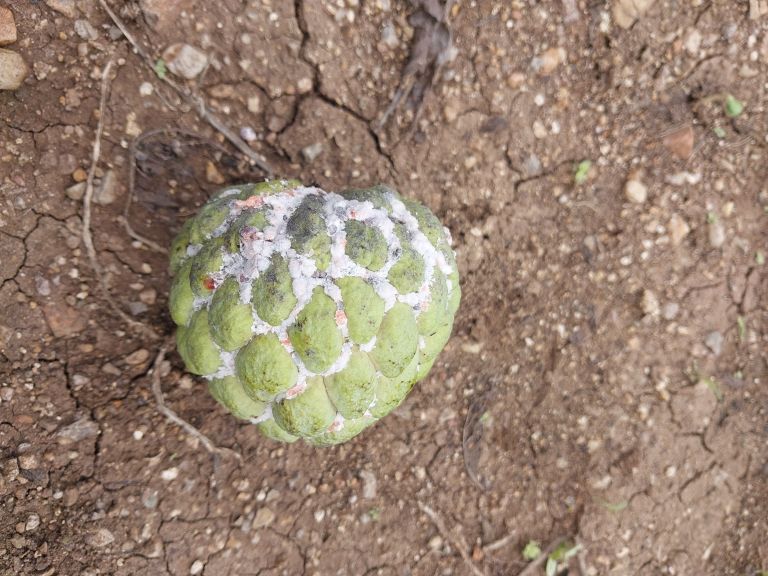
Disease label: Mealy Bug